NGC 6975

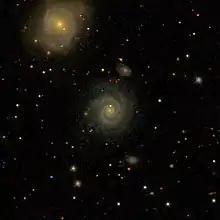
NGC 6975 (SDSS DR14)

NGC 6975, also known as NGC 6976, is a spiral galaxy in the constellation Aquarius. The object was discovered on 12 July 1864 by the German astronomer Albert Marth.